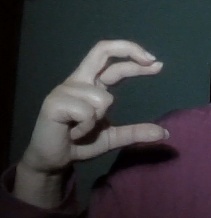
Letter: thal